Bedford HC

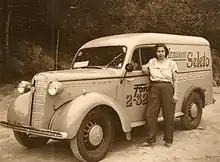
1950 Bedford PC Van exported to Brazil

In mid-1948 the JC was updated with a column shifted three-speed transmission and 12-volt electrics, which also meant a name change to Bedford PC. The engine and overall appearance remained as before.